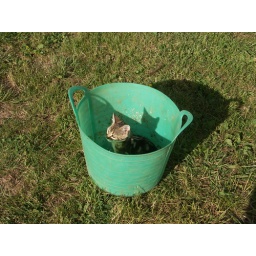
Baby kitty in the horse bucket